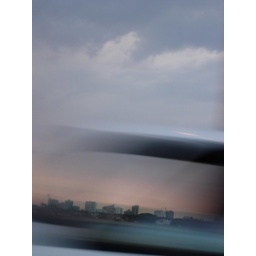
sarasota in sideview mirror - bridge to bird key